Qingheying station

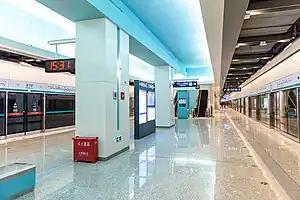
Platform

Qingheying station is an underground station of Line 17 of the Beijing Subway. It opened on December 30, 2023.